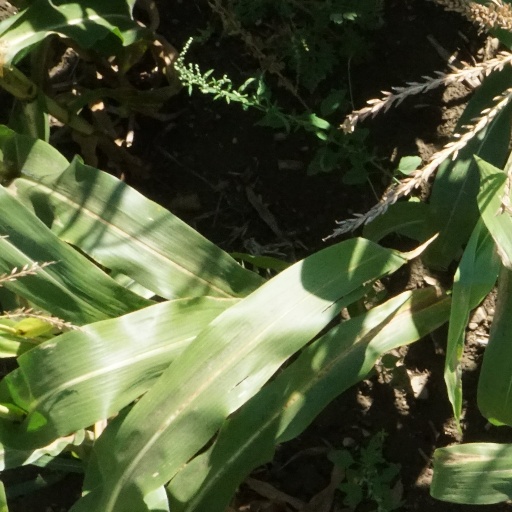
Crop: maize; corn